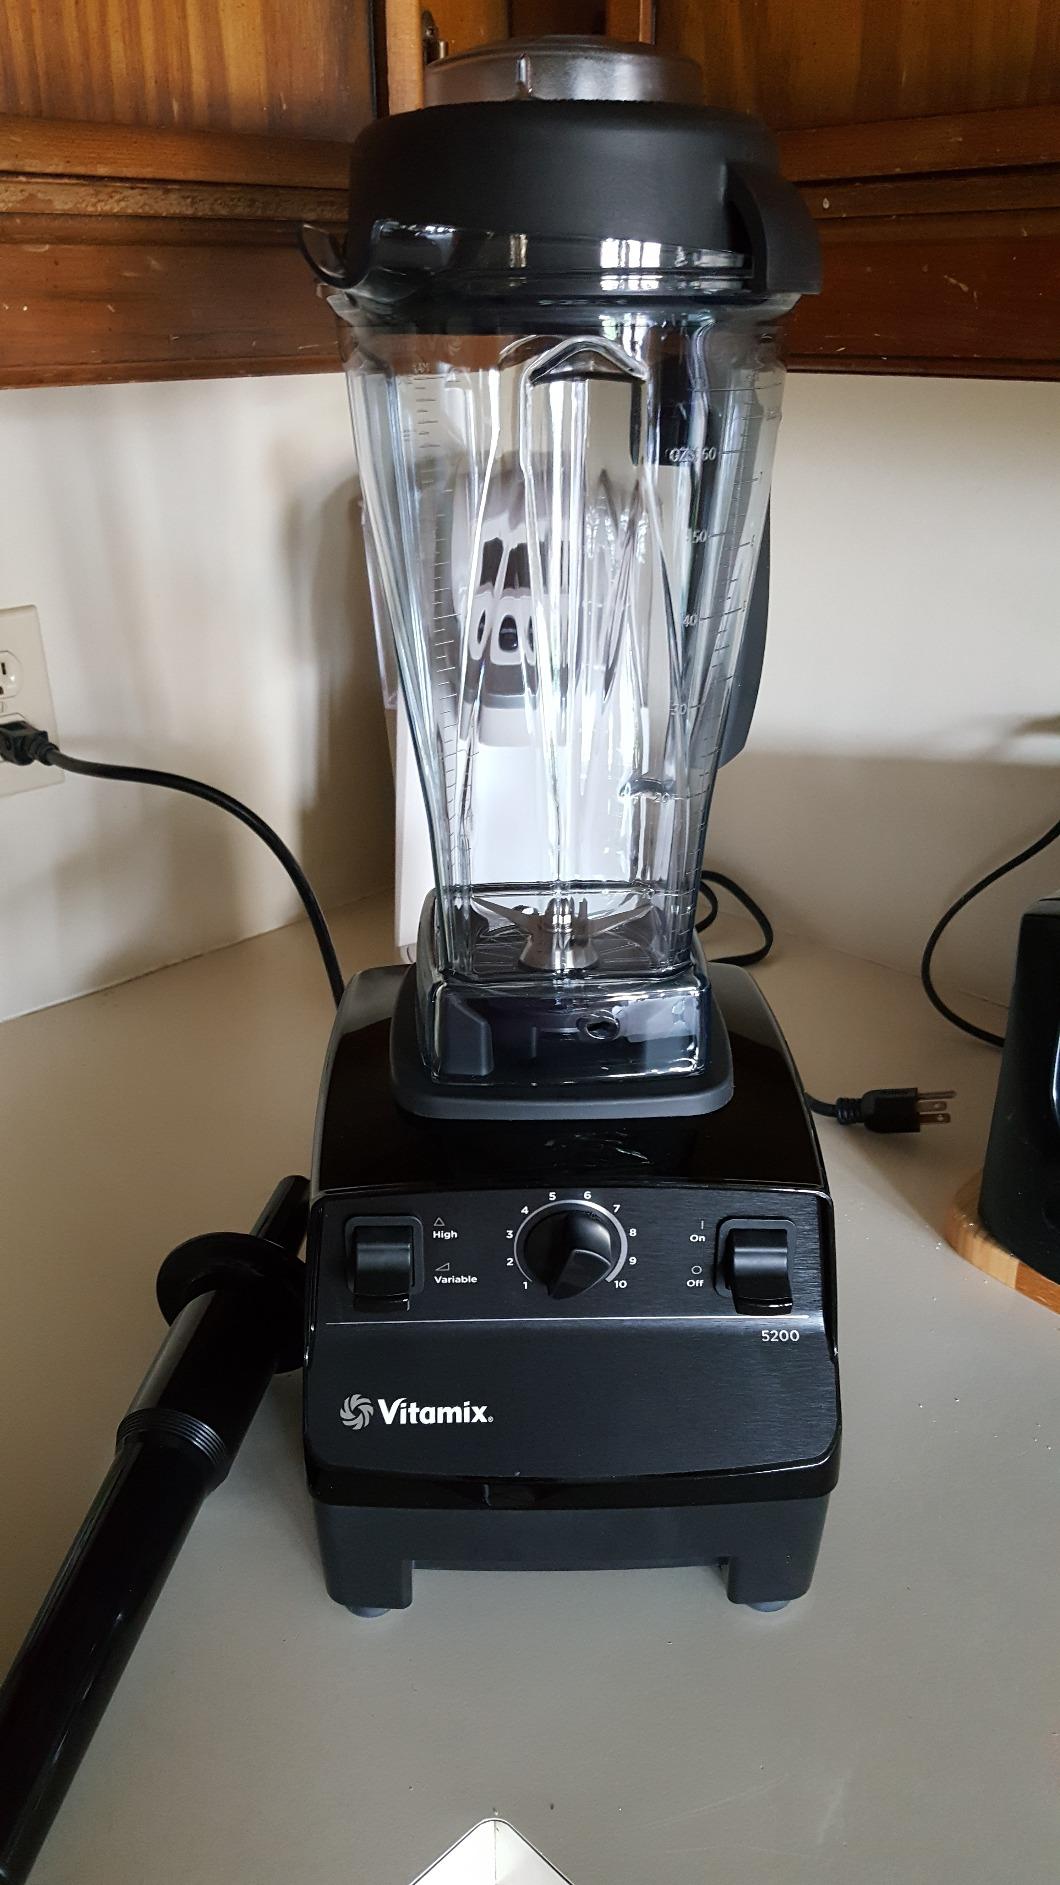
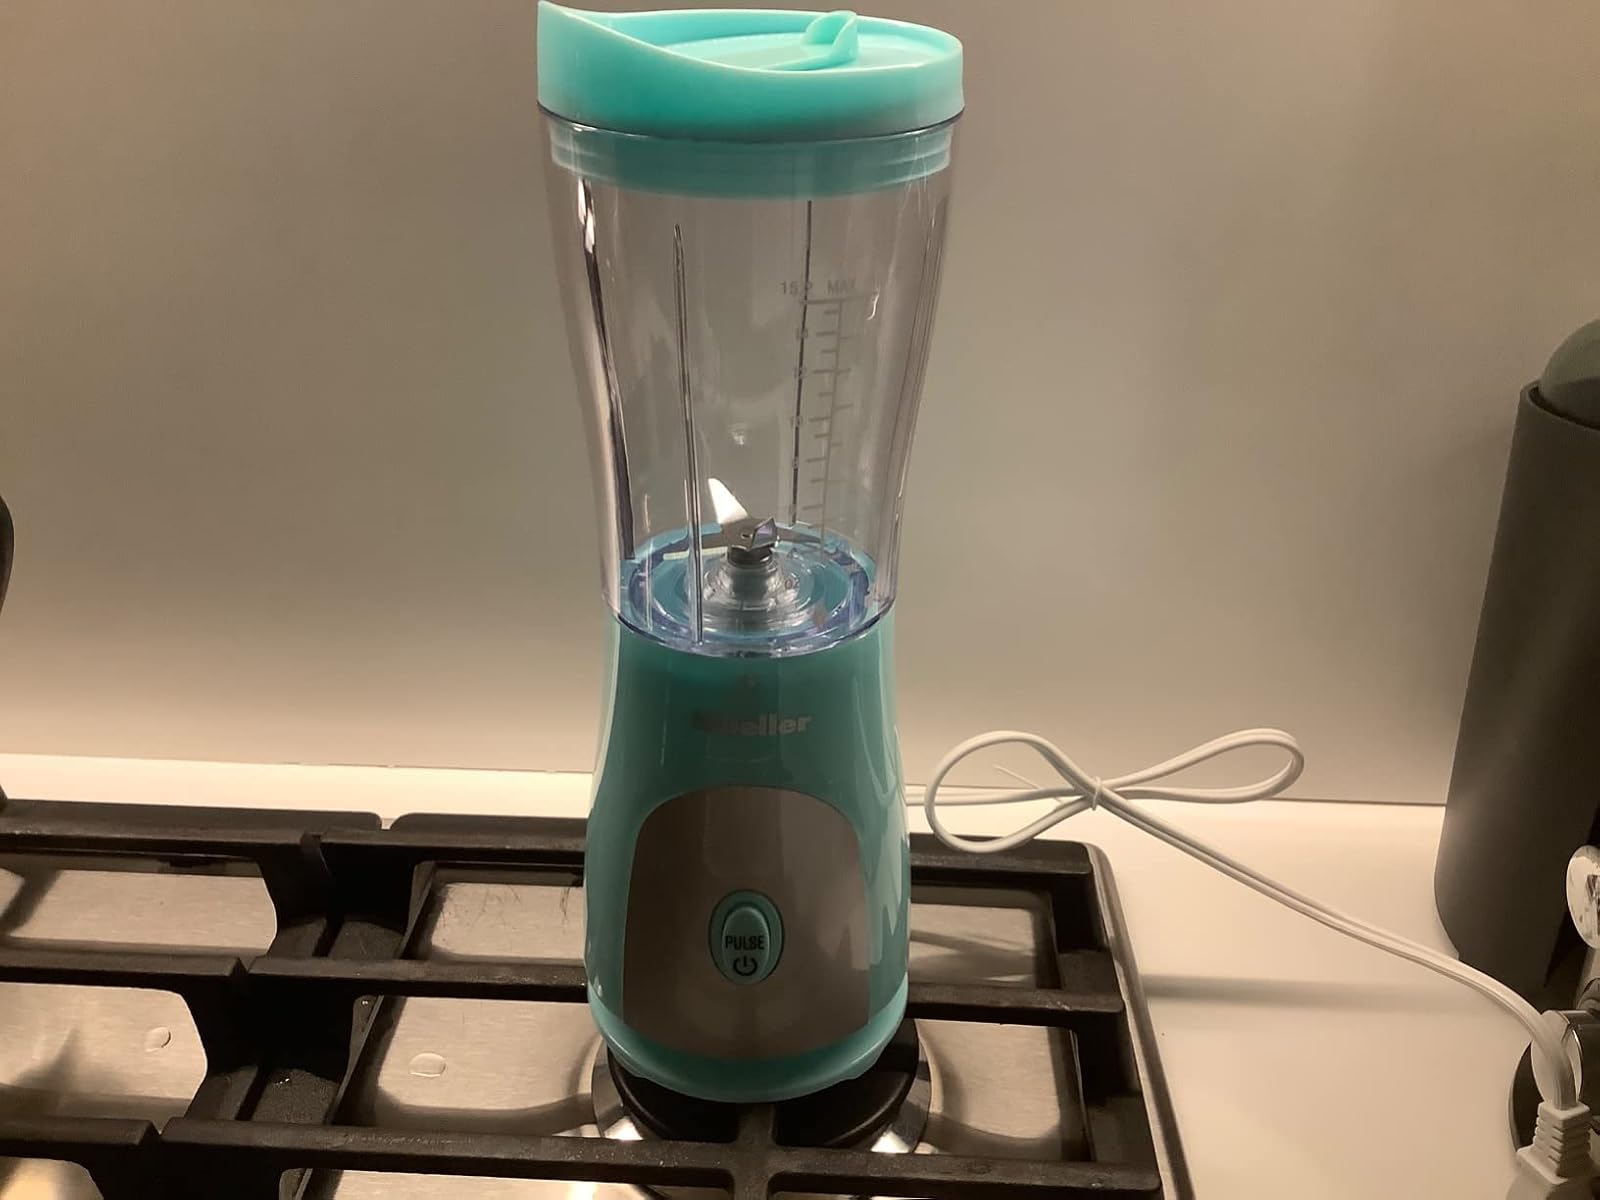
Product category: items_blender
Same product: no